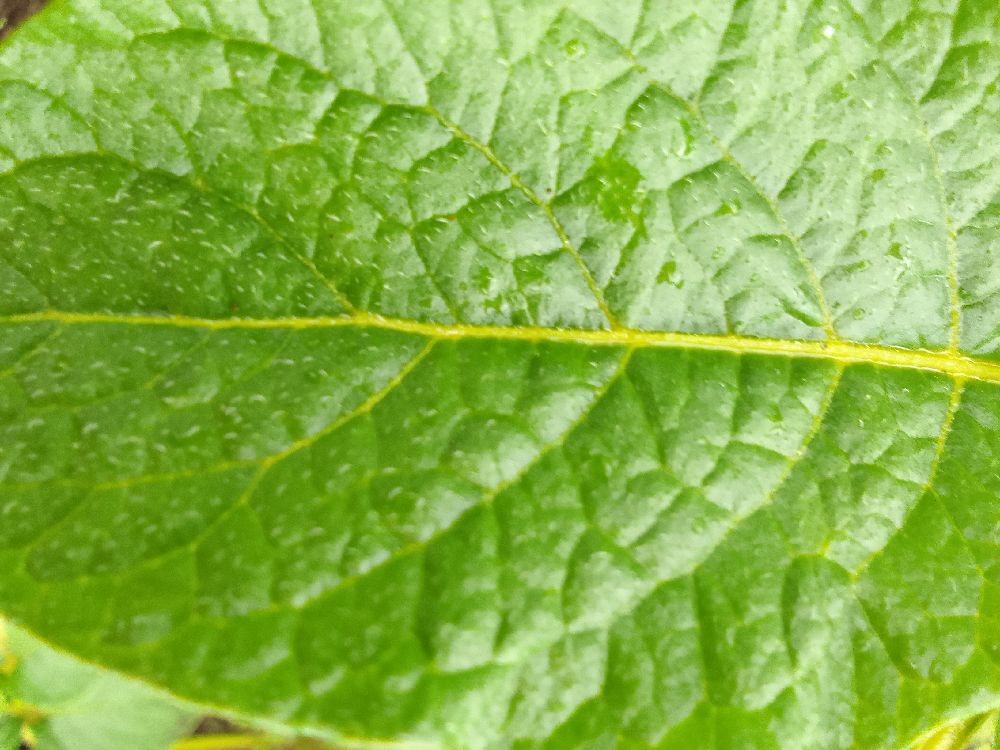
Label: Healthy